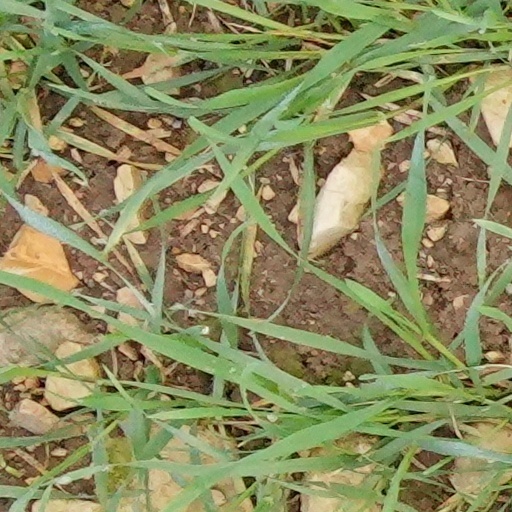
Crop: wheat